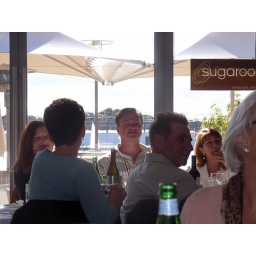
in the striped shirt (at Sugaroom Ultimo)